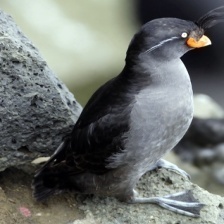
Species: CRESTED AUKLET
Scientific name: AETHIA CRISTATELLA